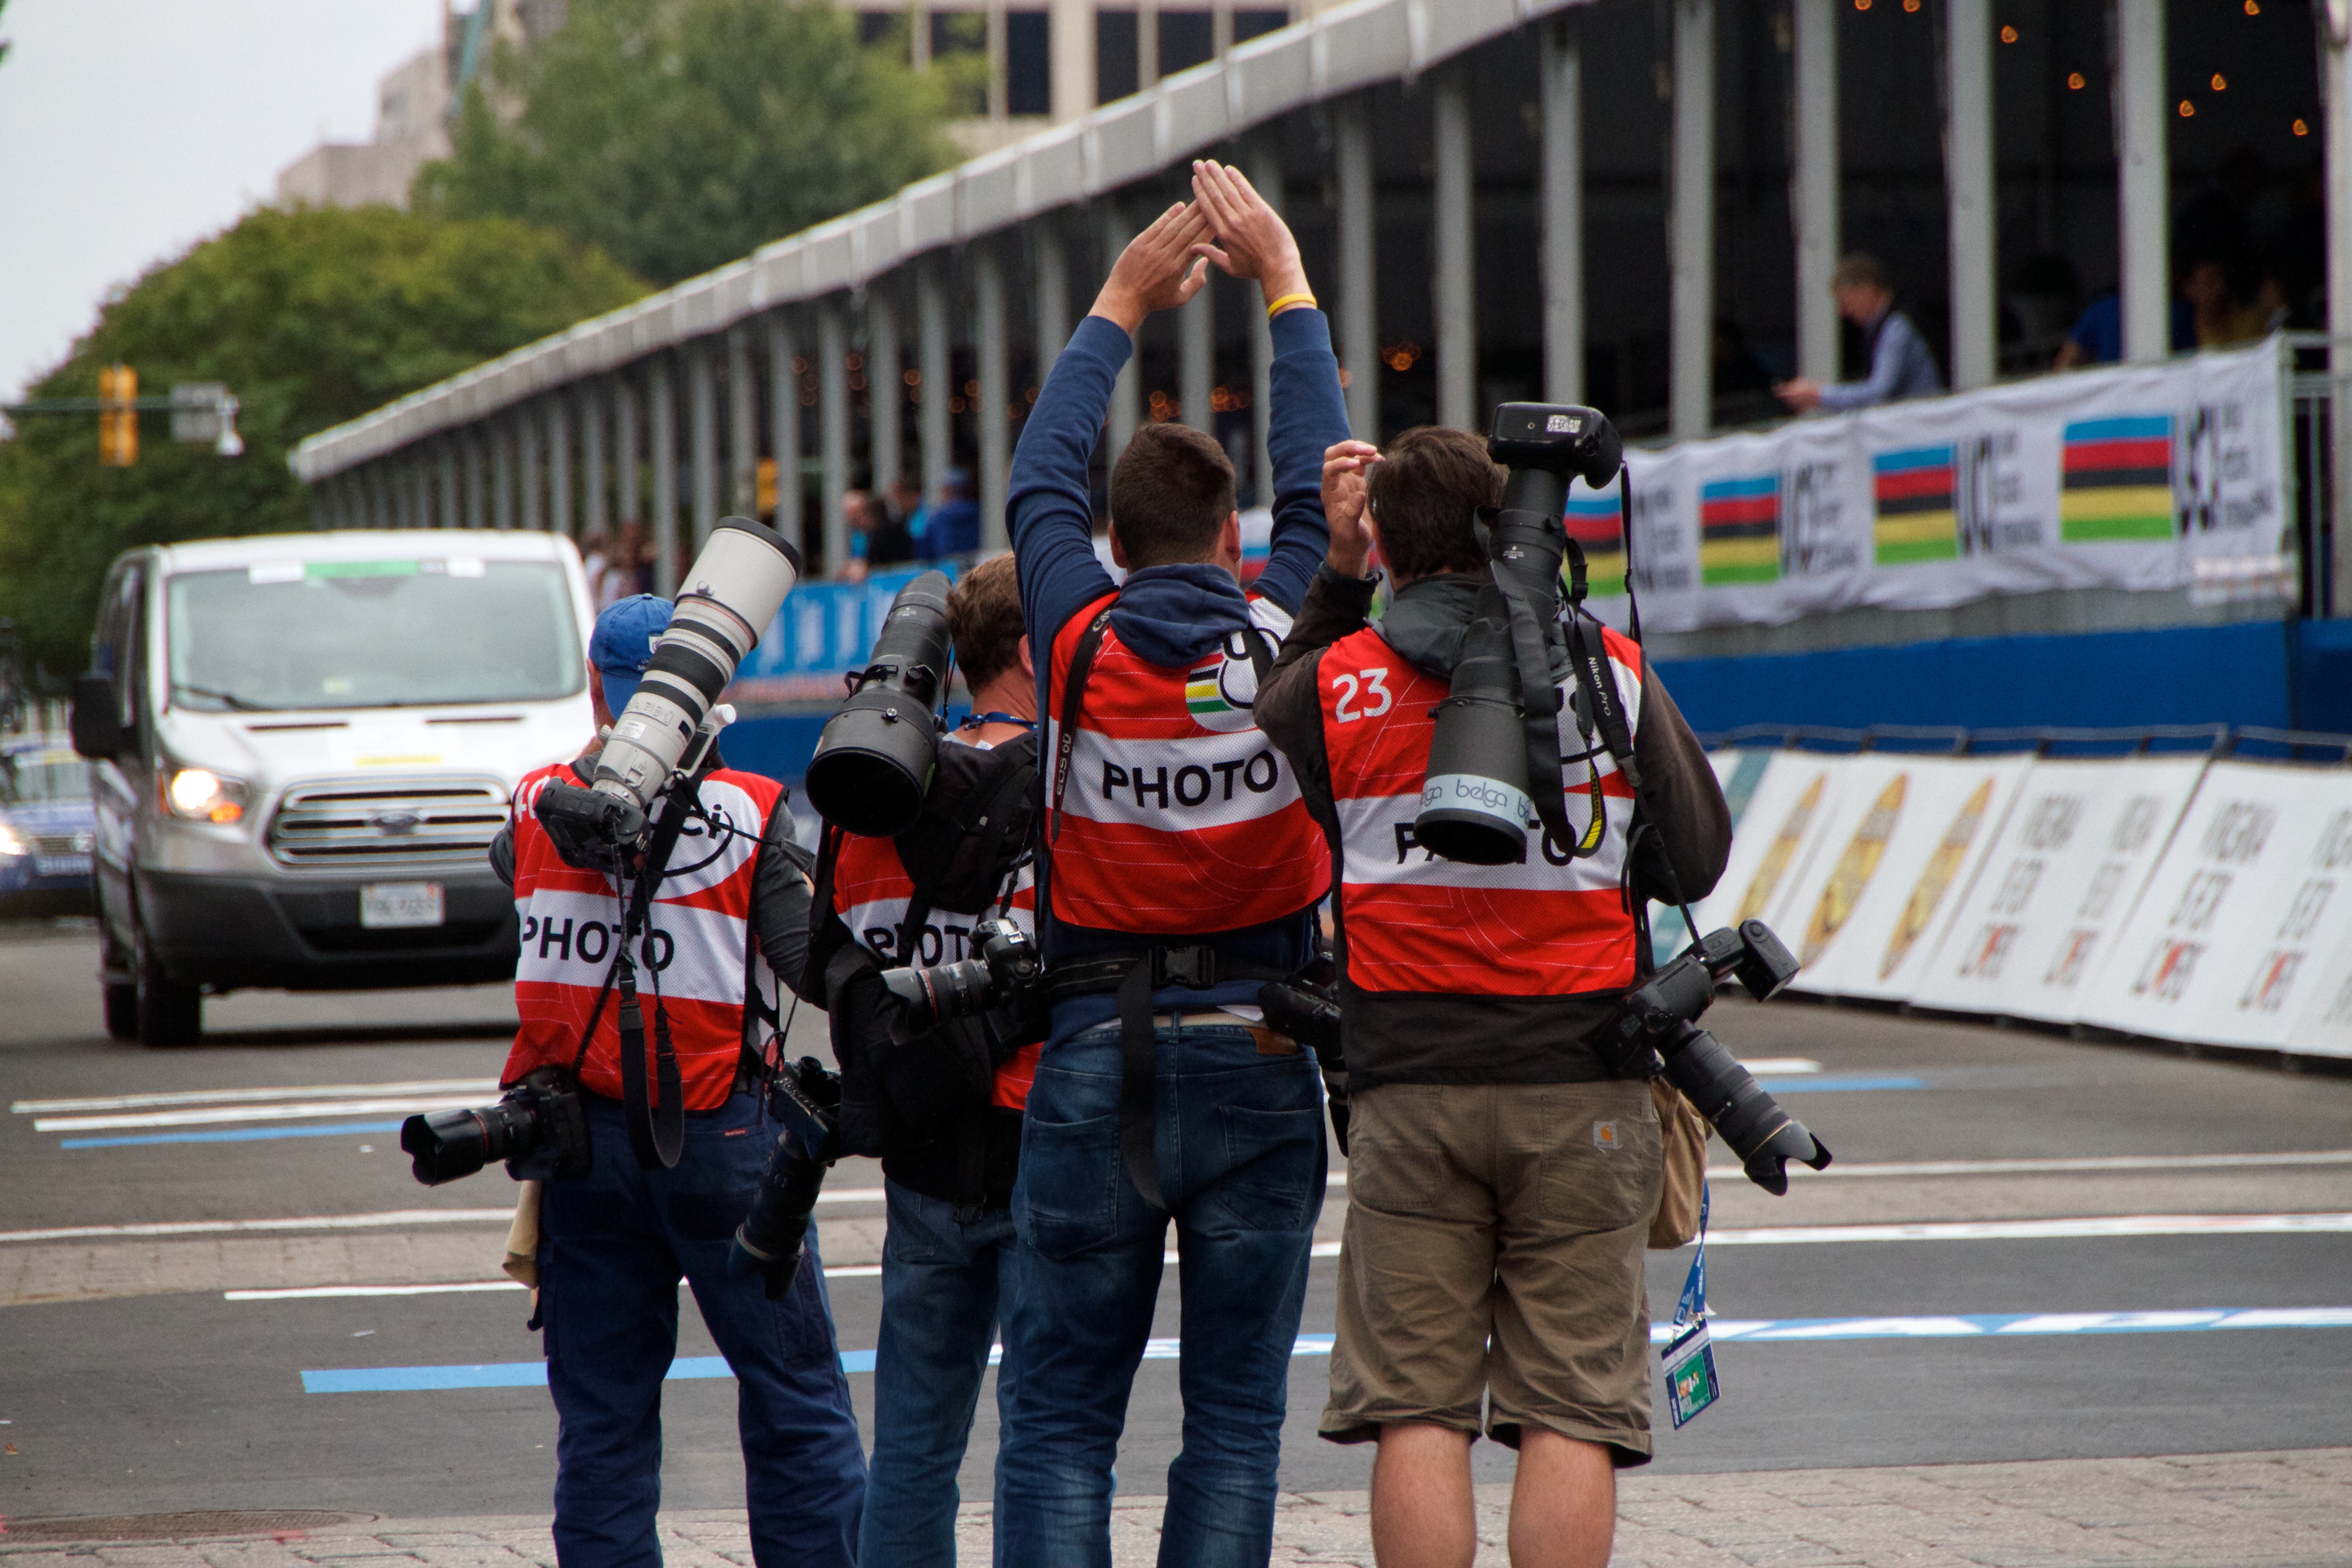
running, cycling, race, marathon, sports, demonstration, endurance, vcubrb, athletics, physical exercise, human action, long distance running